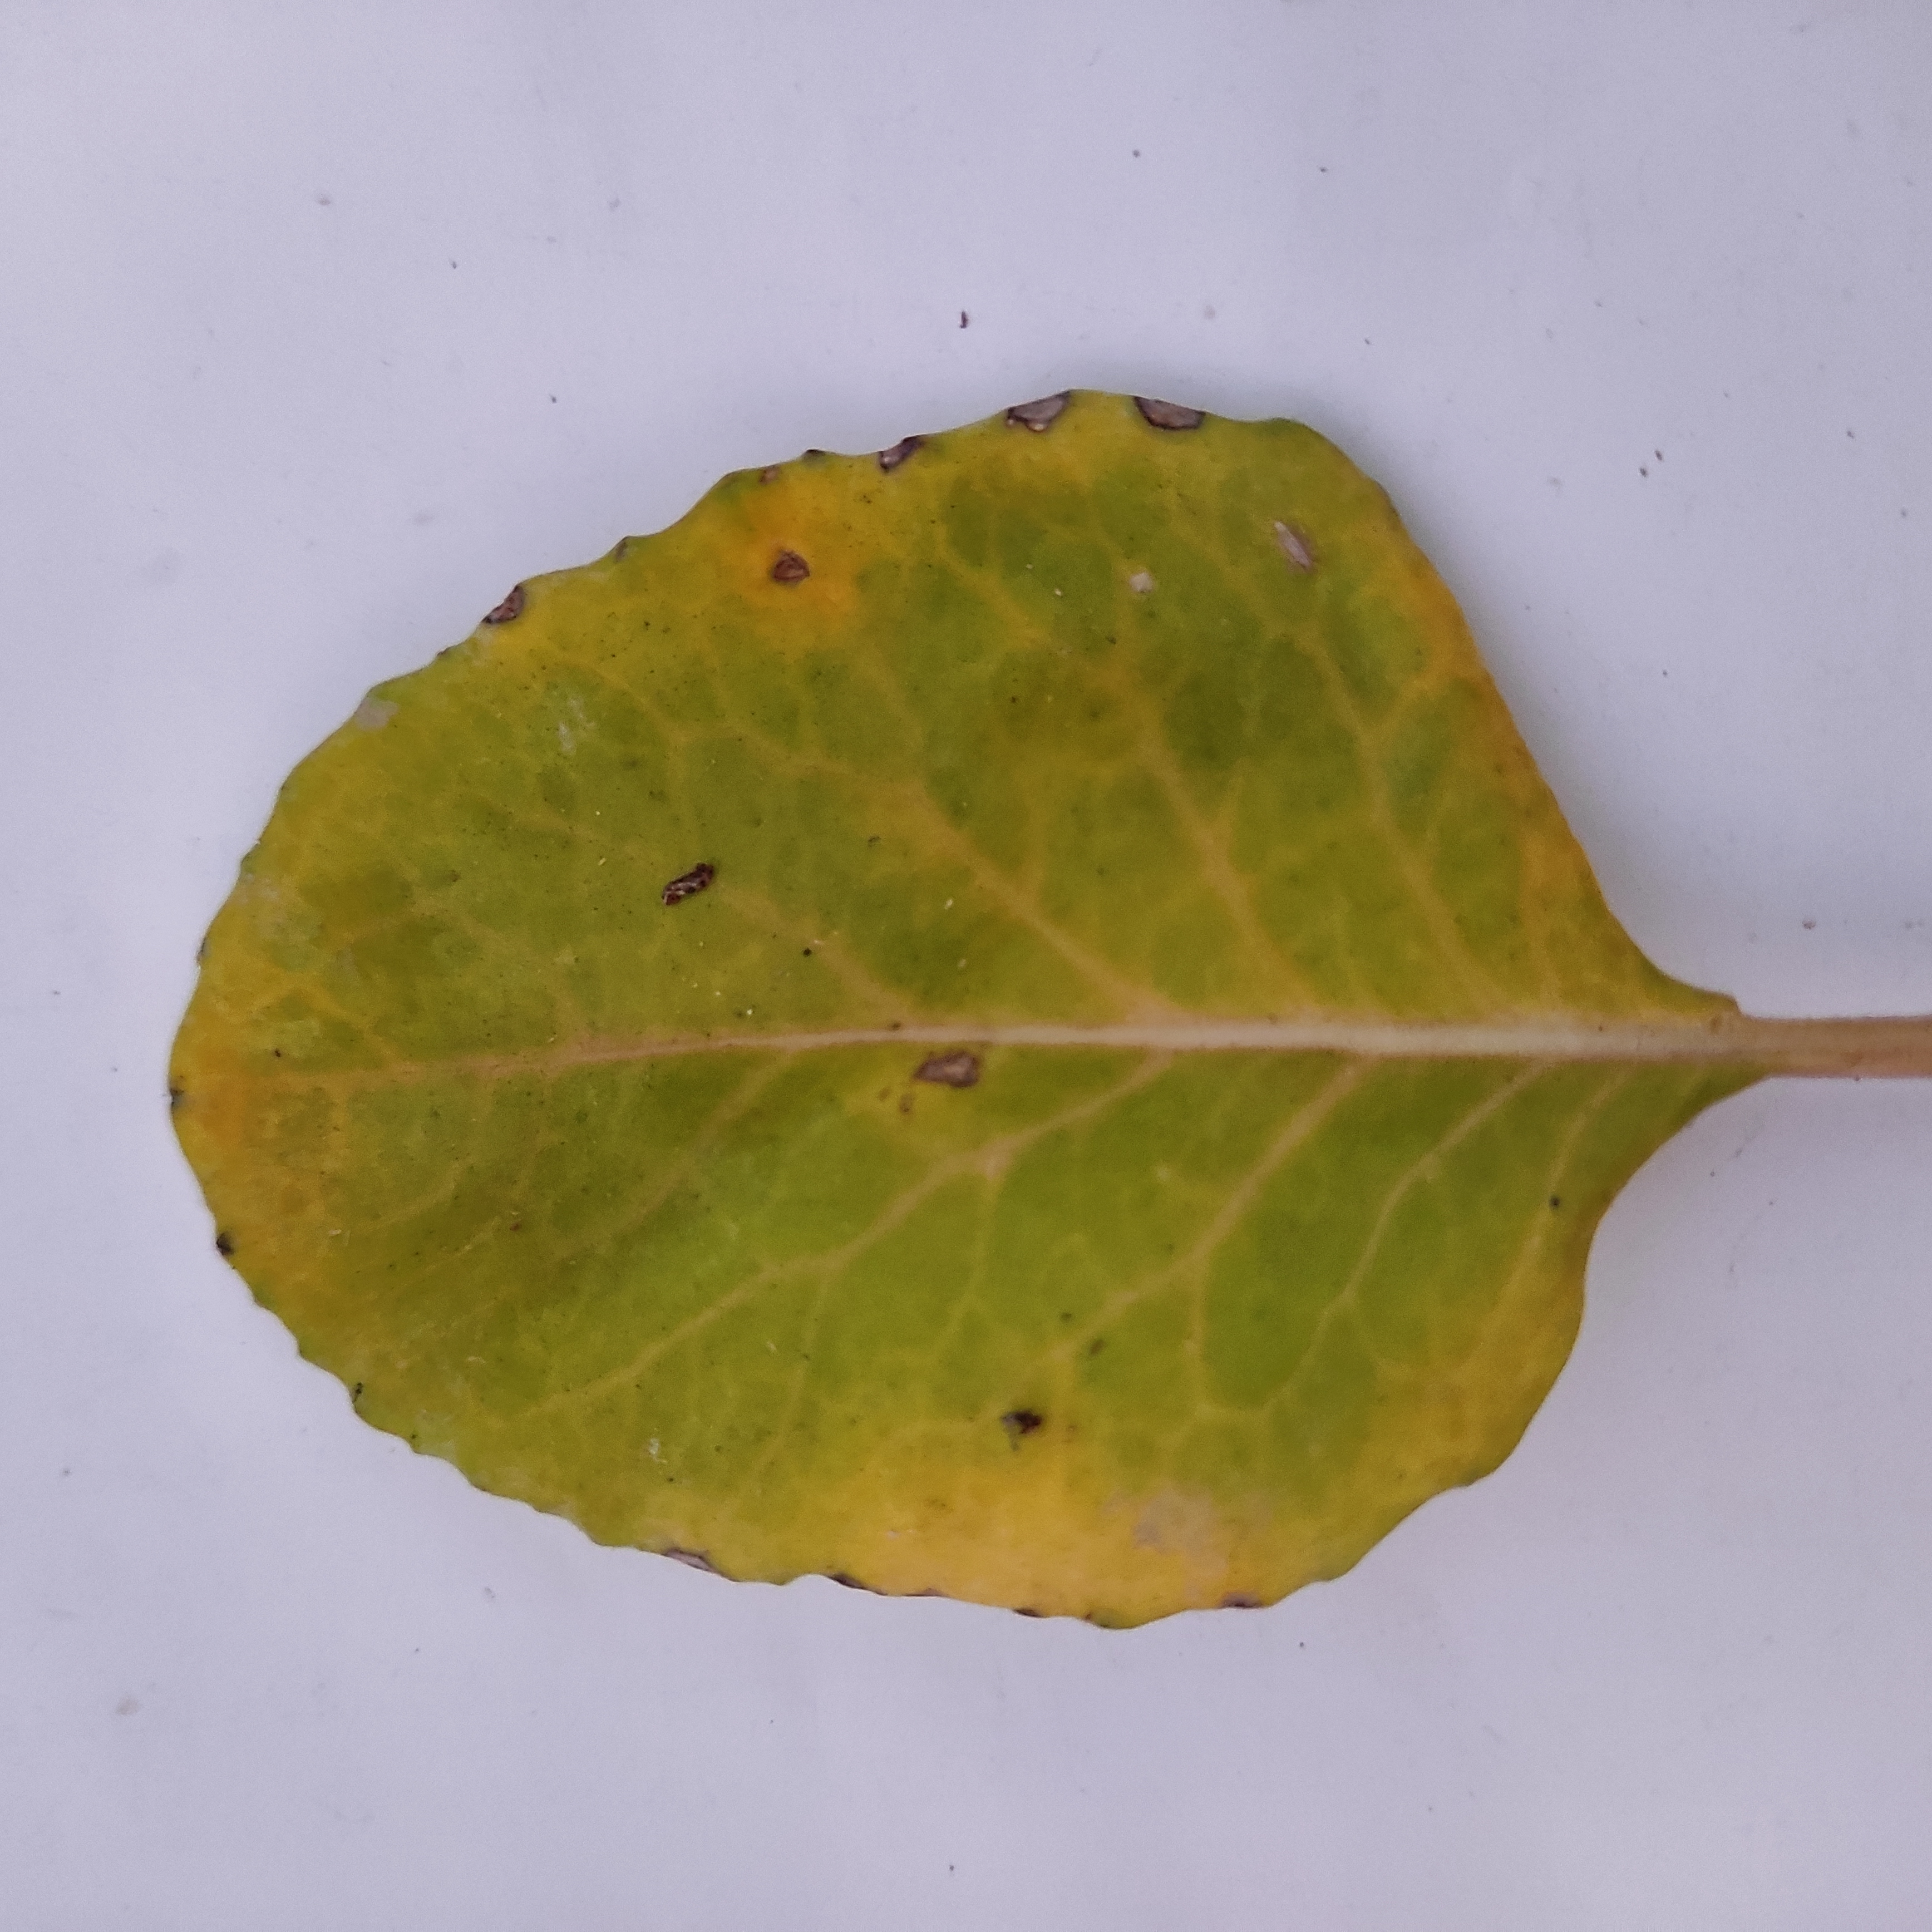
Label: Black Rot